Christian VII

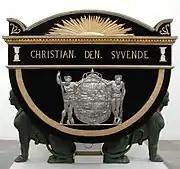
Christian VII's sarcophagus in "Frederick V's Chapel" at Roskilde Cathedral

Christian was only nominally king from 1772 onward. Between 1772 and 1784, Denmark-Norway was ruled by his stepmother, the Queen Dowager Juliane Marie, his half-brother Frederick, and the Danish politician Ove Høegh-Guldberg. From 1784, his son Frederick ruled permanently as prince regent. This regency was marked by liberal, judicial, and agricultural reforms, but also by disasters of the Theatre War, French Revolutionary Wars, the beginning of the Napoleonic Wars, and the rise of the Norwegian separatist movement.